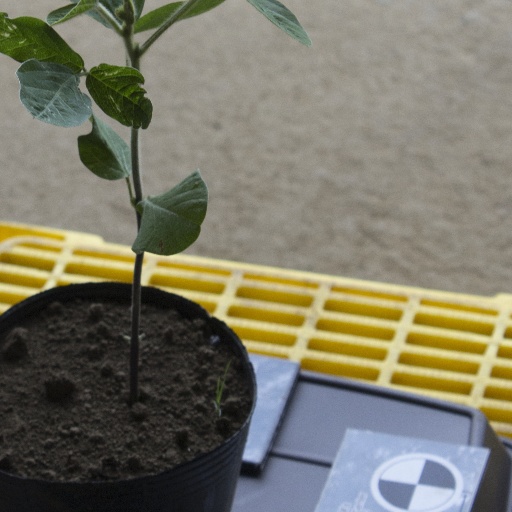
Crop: soybean